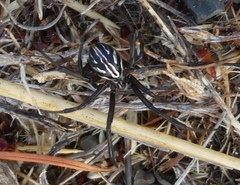
Species: Lactrodectus_hesperus